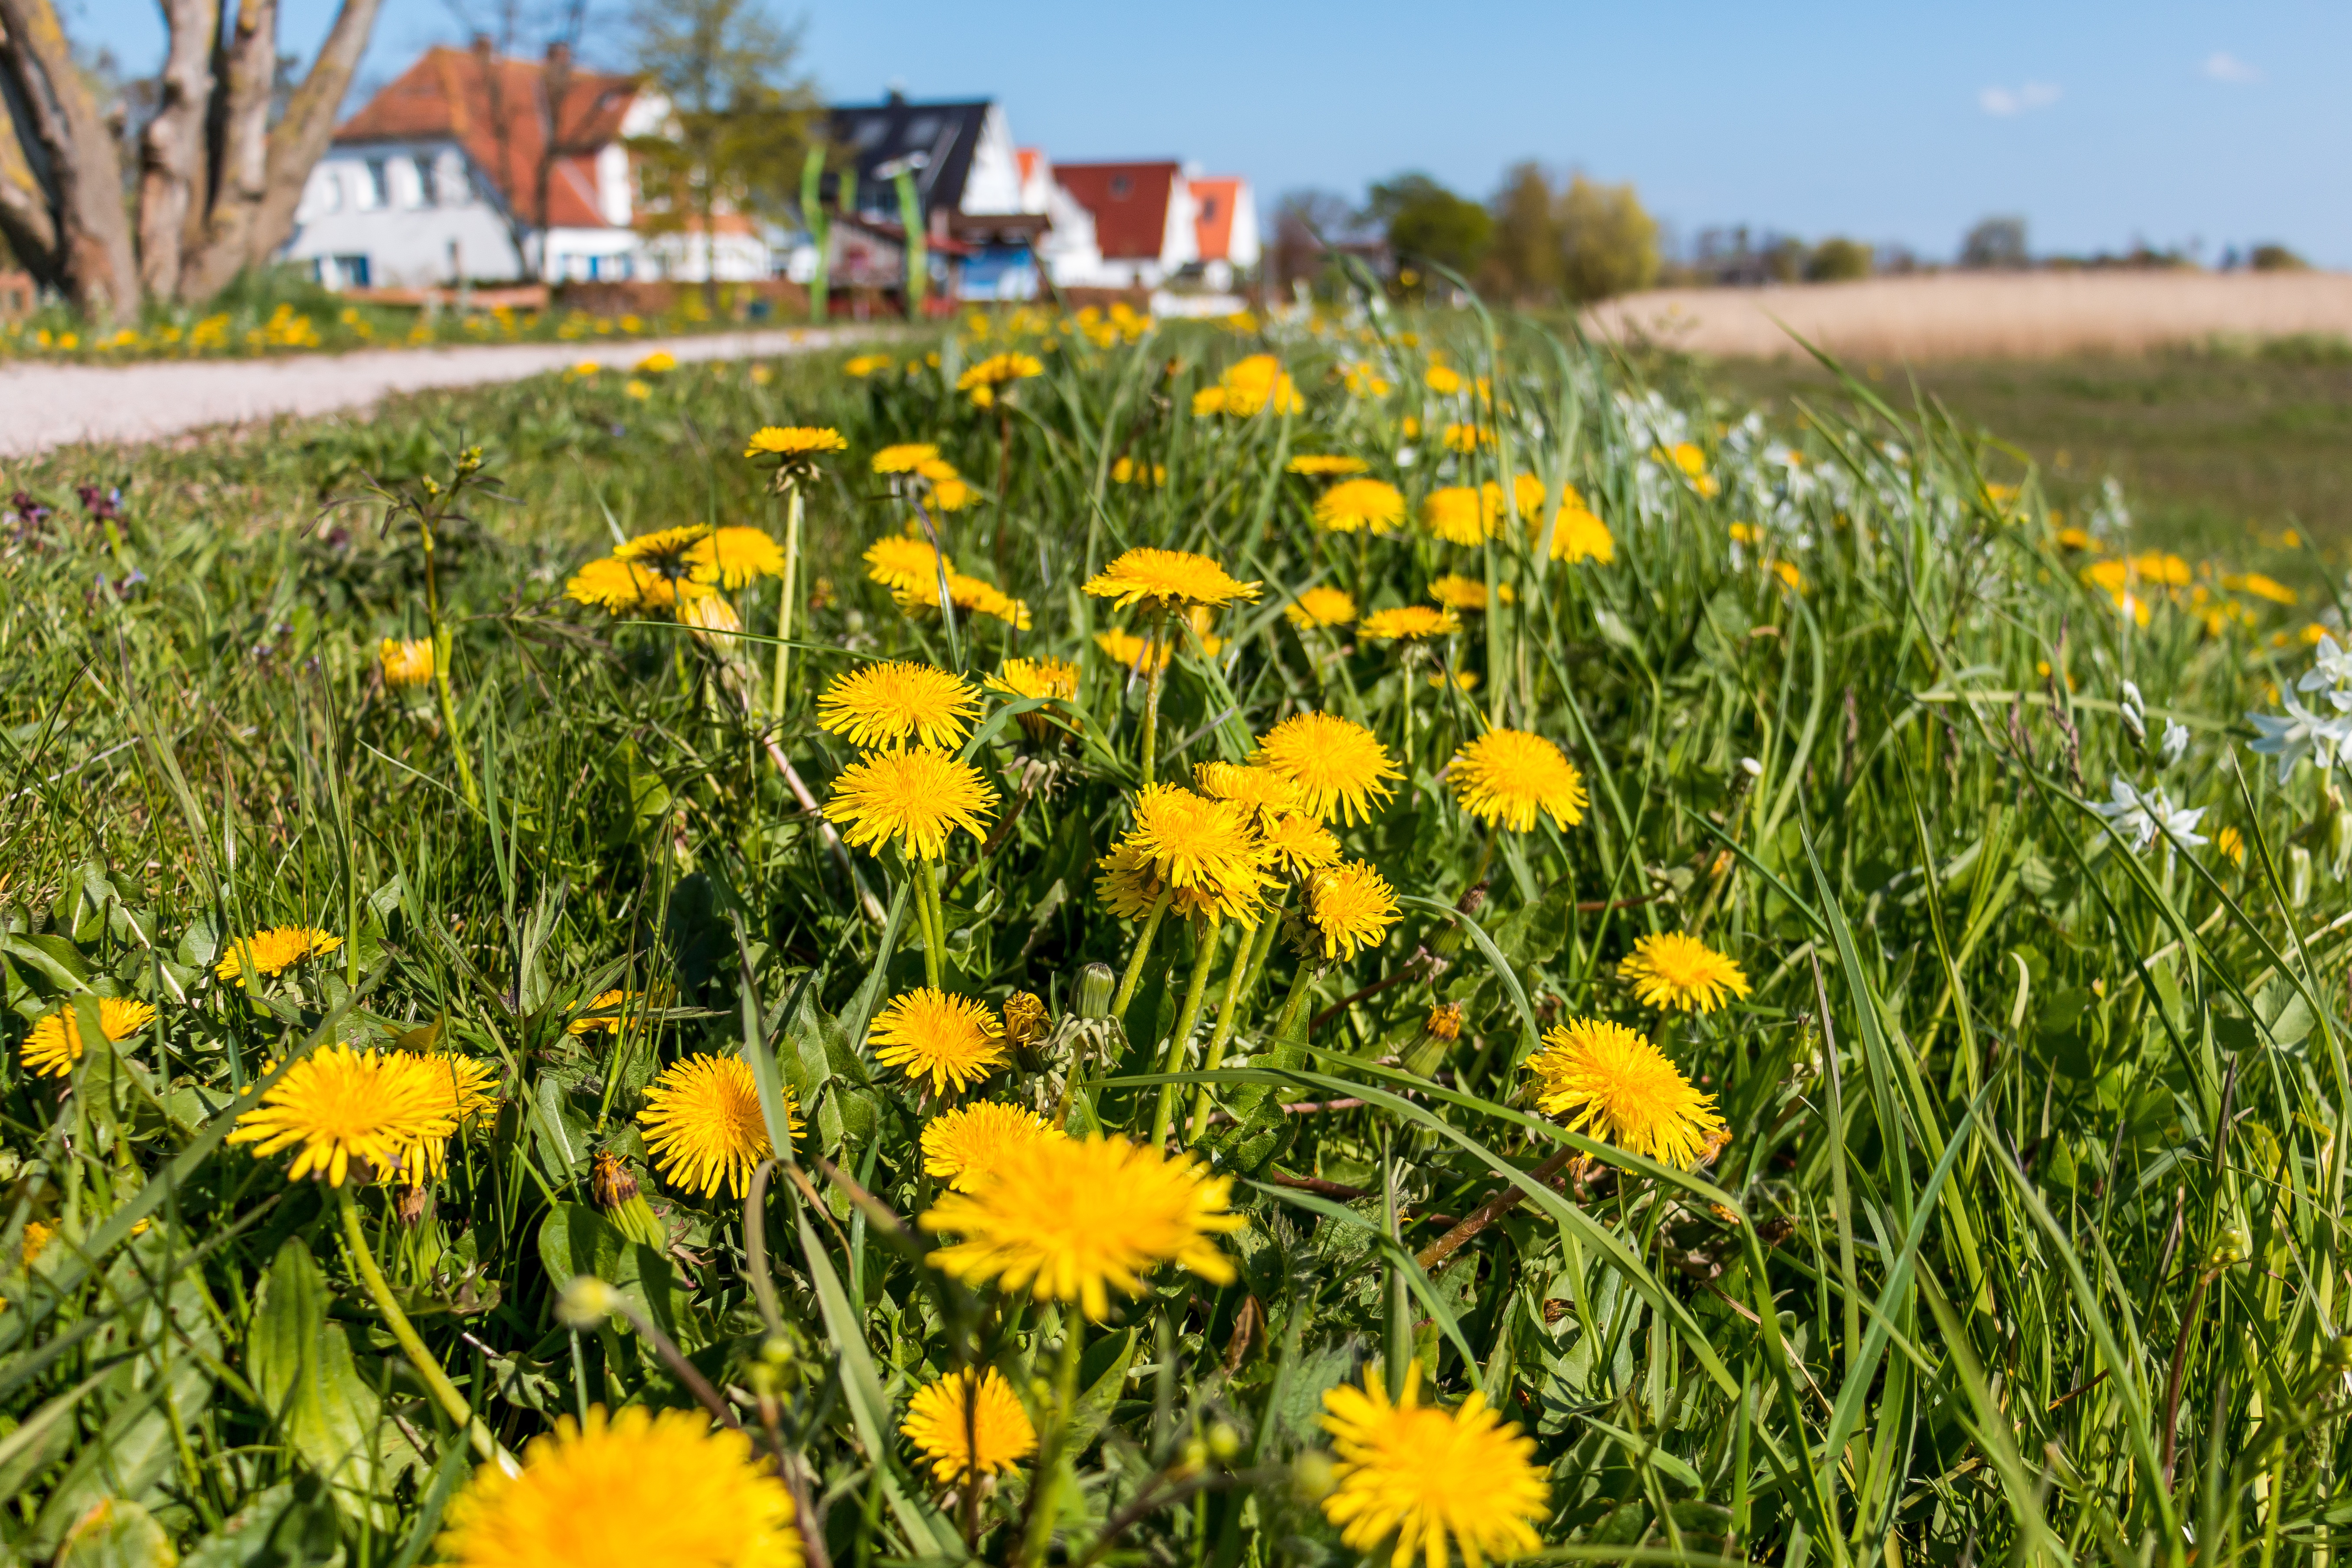
nature, grass, plant, field, lawn, meadow, dandelion, prairie, flower, spring, herb, pasture, yellow, flora, plain, yellow flower, wildflower, grassland, habitat, early bloomer, ecosystem, spring flower, flowering plant, wayside, daisy family, natural environment, grass family, land plant, ostseebad ahrenshoop